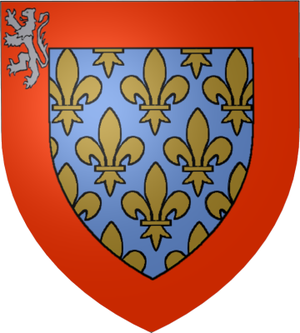
D’azur semé de fleurs de lis d’or, à la bordure de gueules chargée au canton dextre d’un lion d’argent